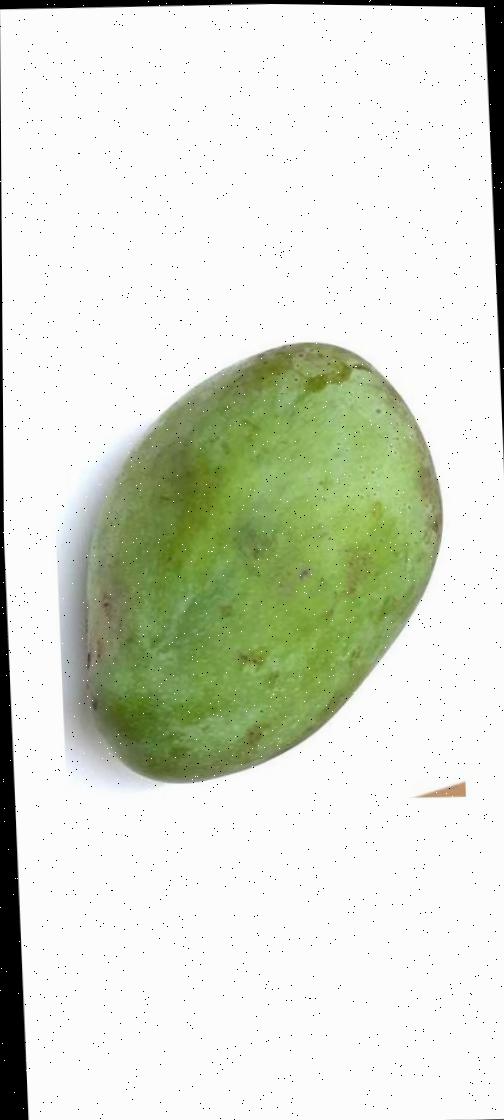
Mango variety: Fazli Classic